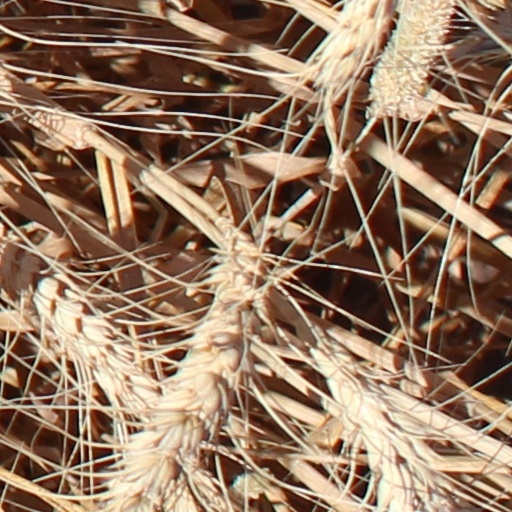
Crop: wheat